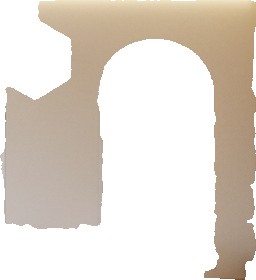
Surface category: wall